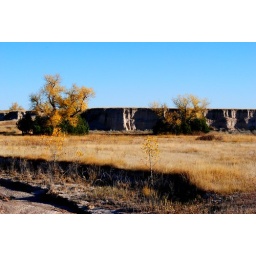
I thought the two cottonwood trees with yellow leafs were encircled by the small pine trees.